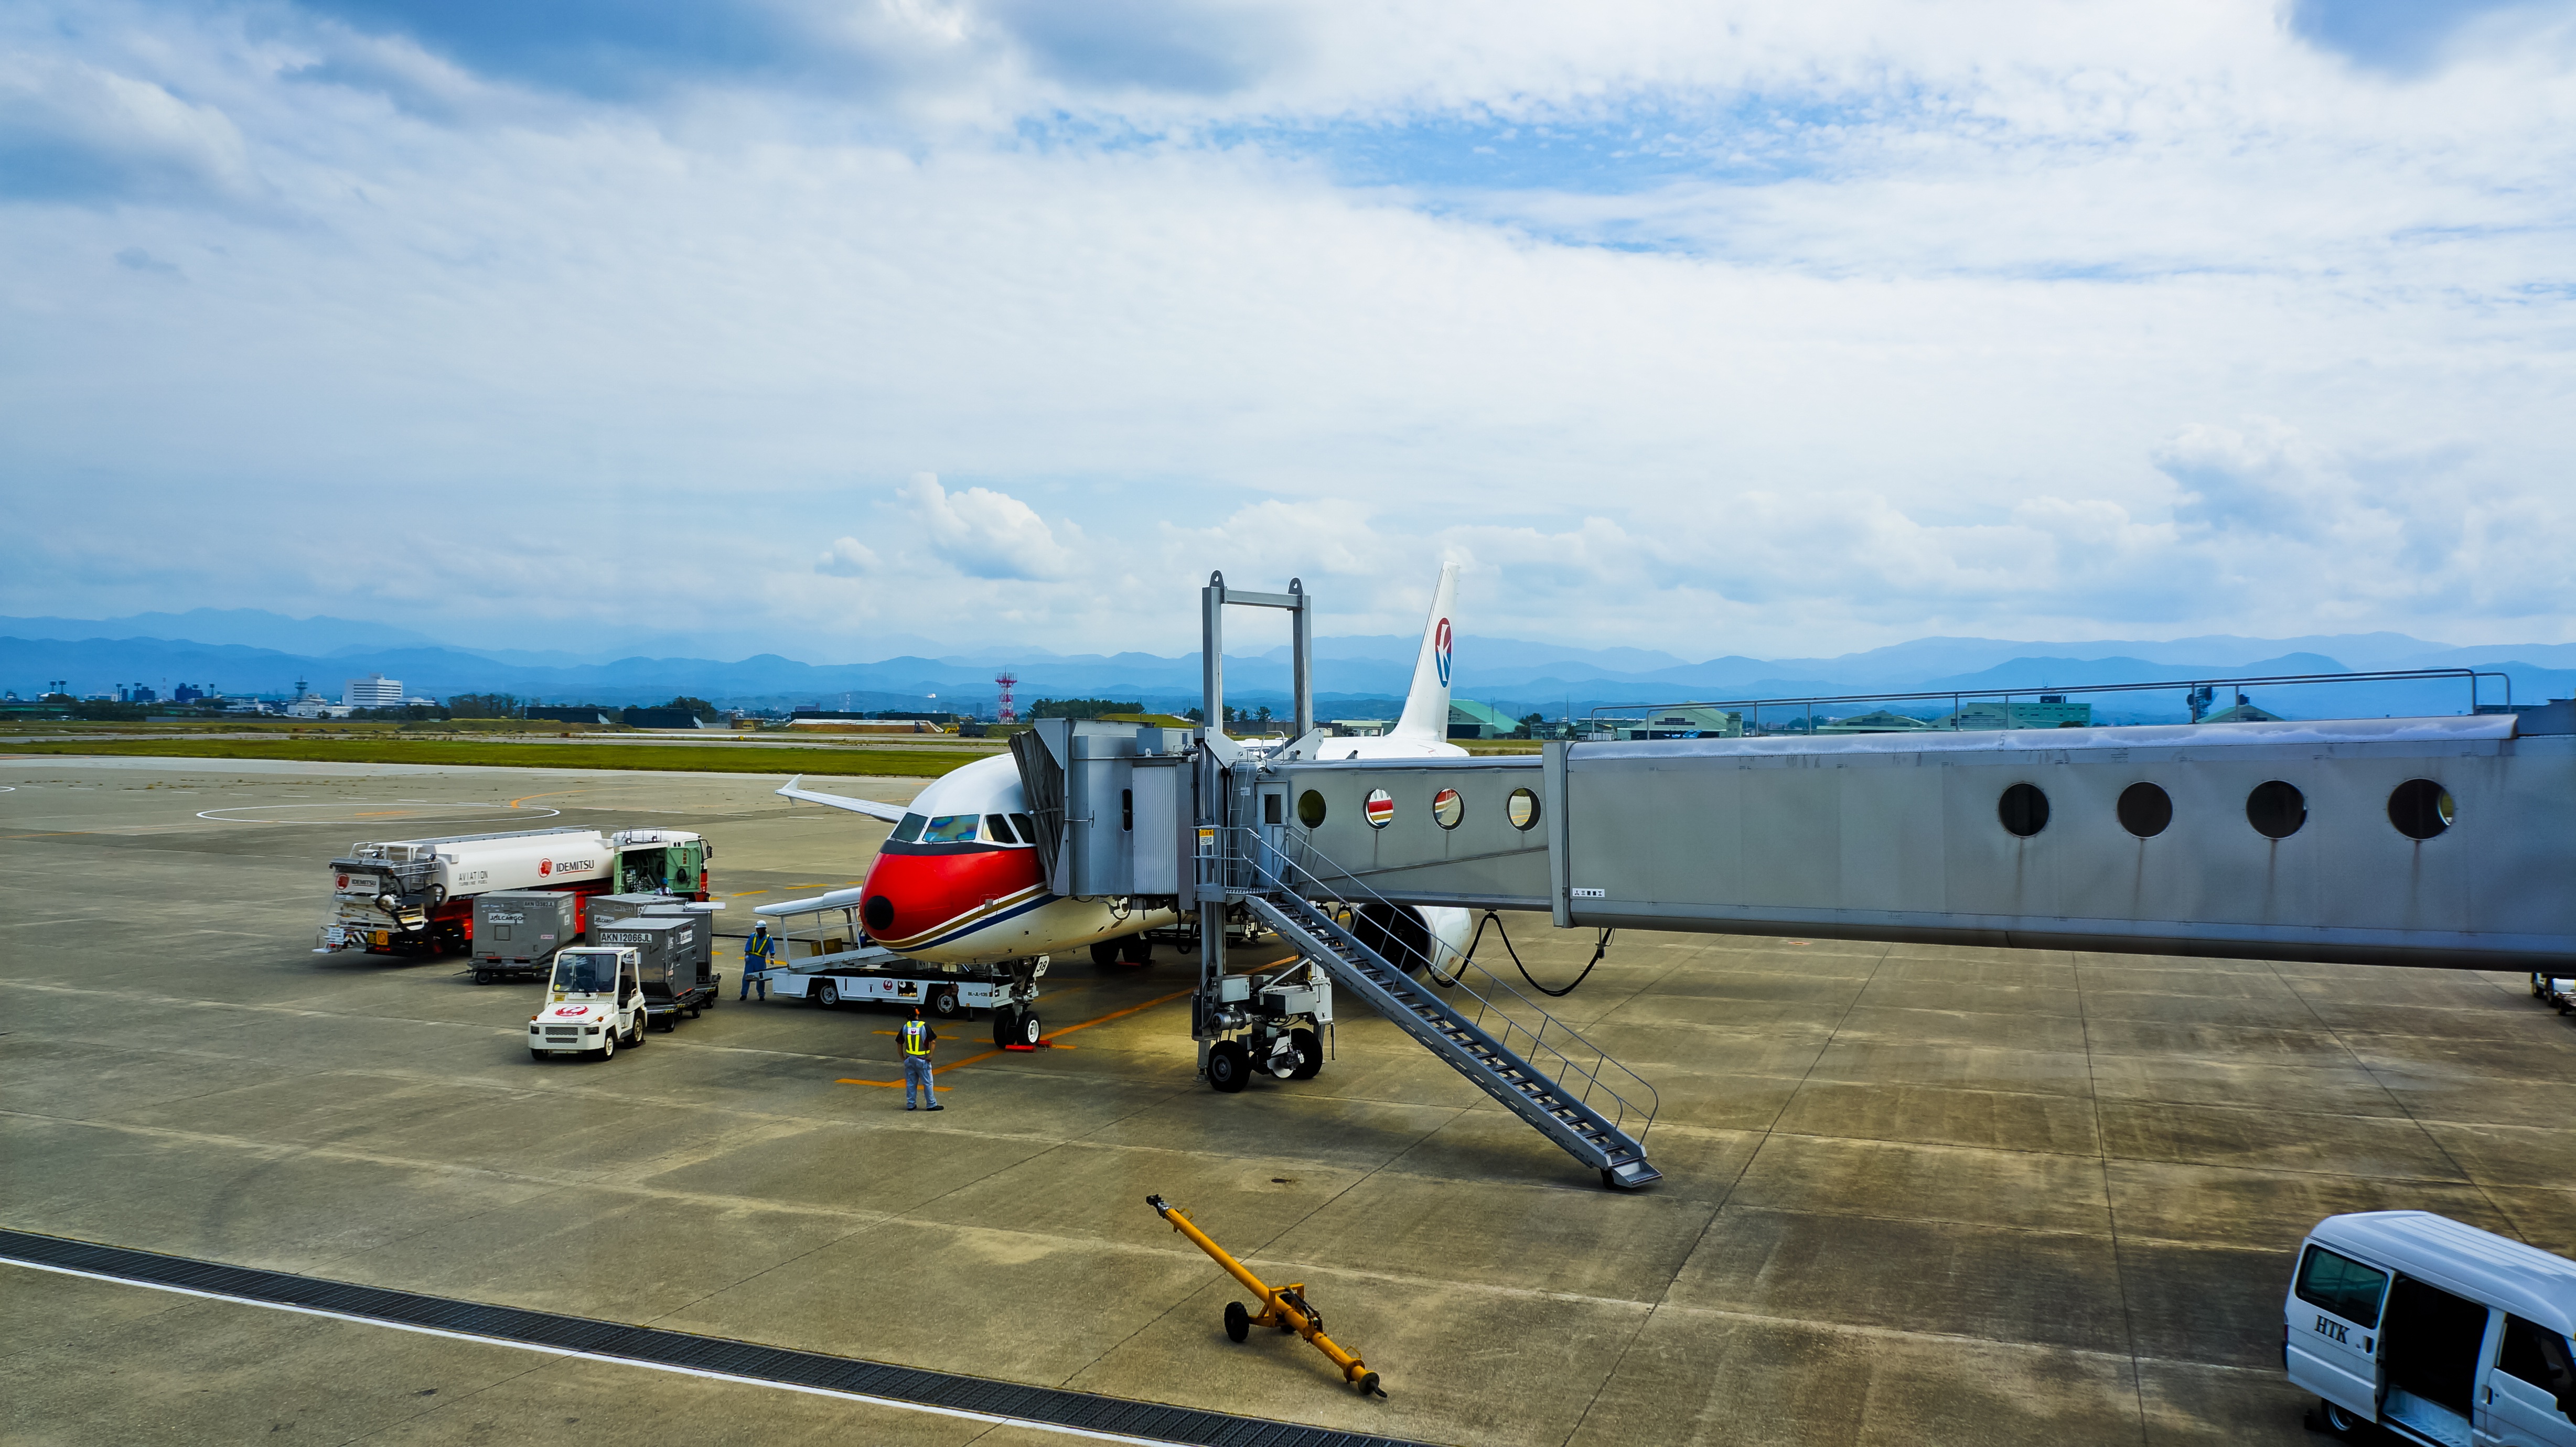
airport, travel, airplane, aircraft, transportation, transport, vehicle, airline, aviation, flight, aeroplane, airliner, air force, airstrip, atmosphere of earth, aircraft engine, jet bridge